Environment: real
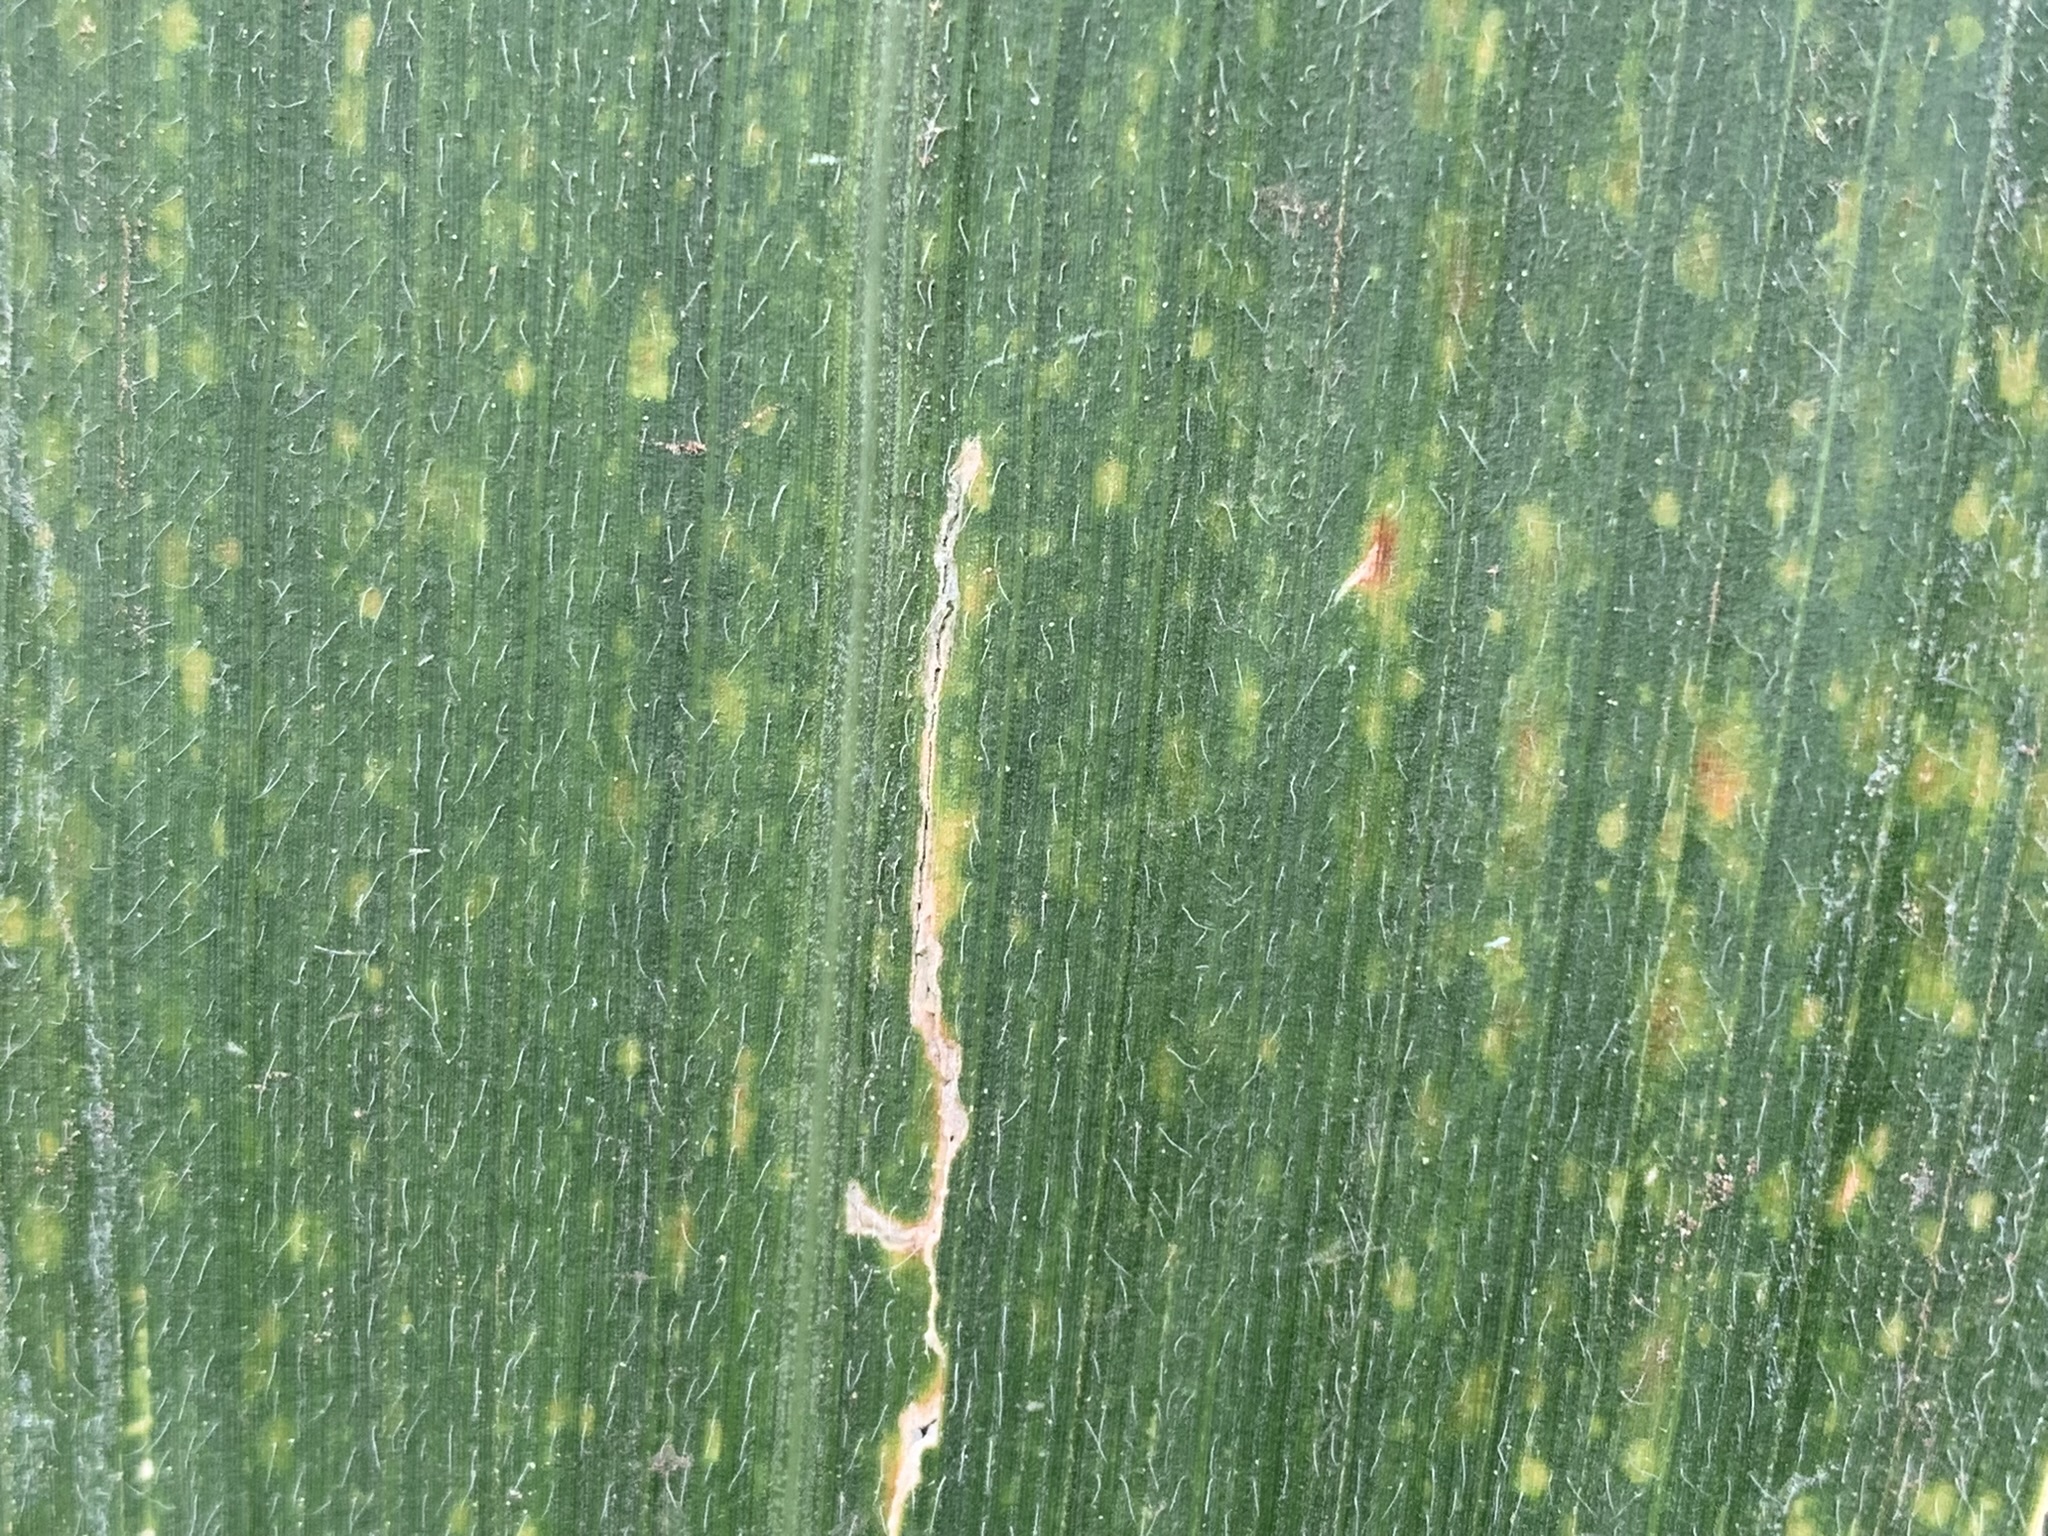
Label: lethal_necrosis